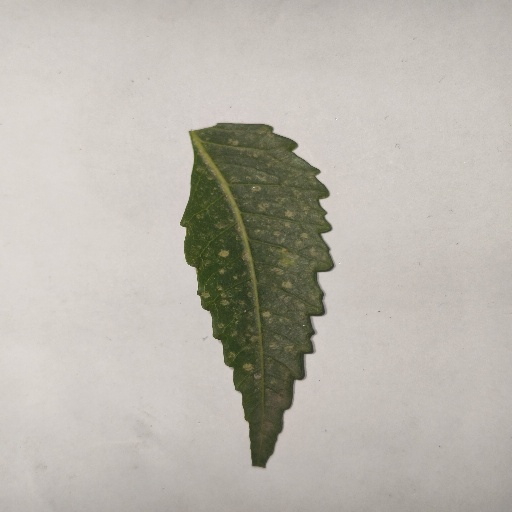
Species: Neem
Leaf condition: Powdery Mildew